Colombian–Peruvian territorial dispute

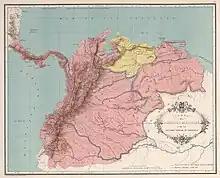
19th century map of the Viceroyalty of Santafé and the Captaincy General of Venezuela.

At the beginning of the 18th century, the Spanish Empire's possessions in the Americas were initially divided into two viceroyalties: the Viceroyalty of New Spain and the Viceroyalty of Peru. From these viceroyalties, new divisions would be later established to better administer the large territories in Central America, South America and the Caribbean.